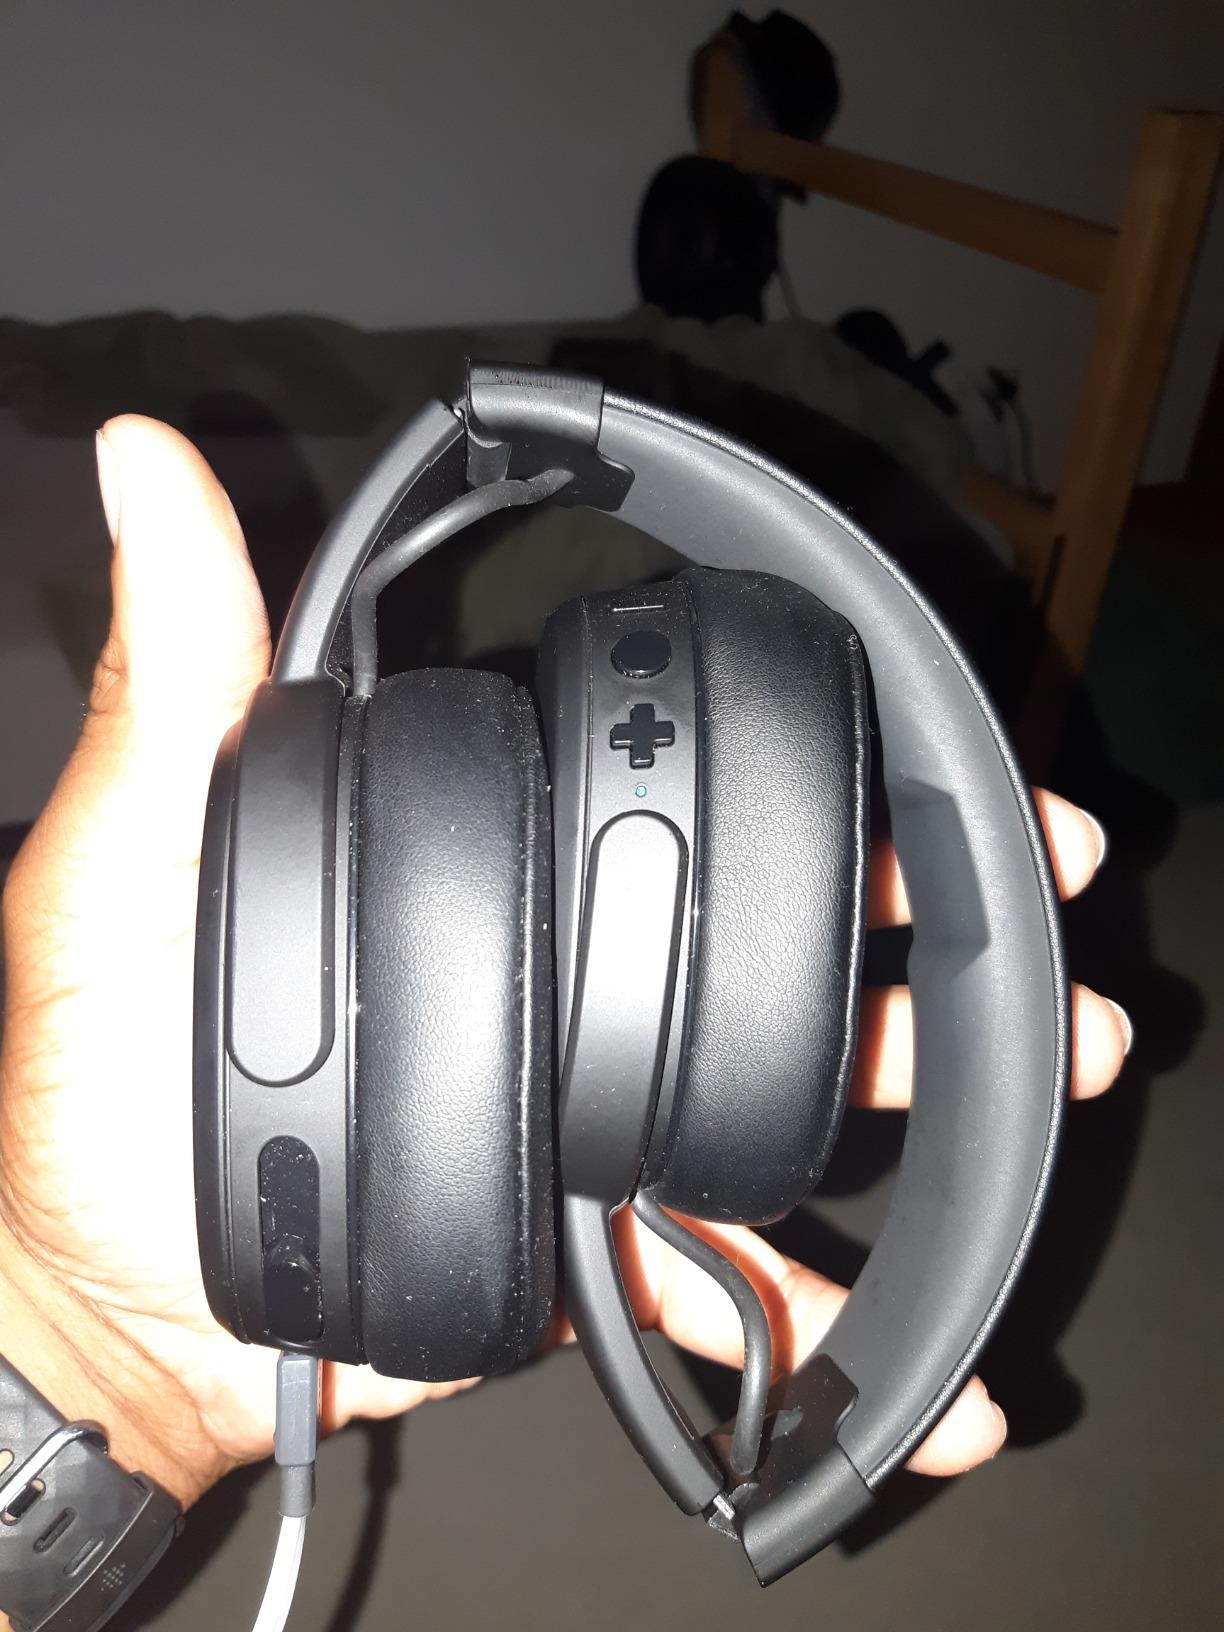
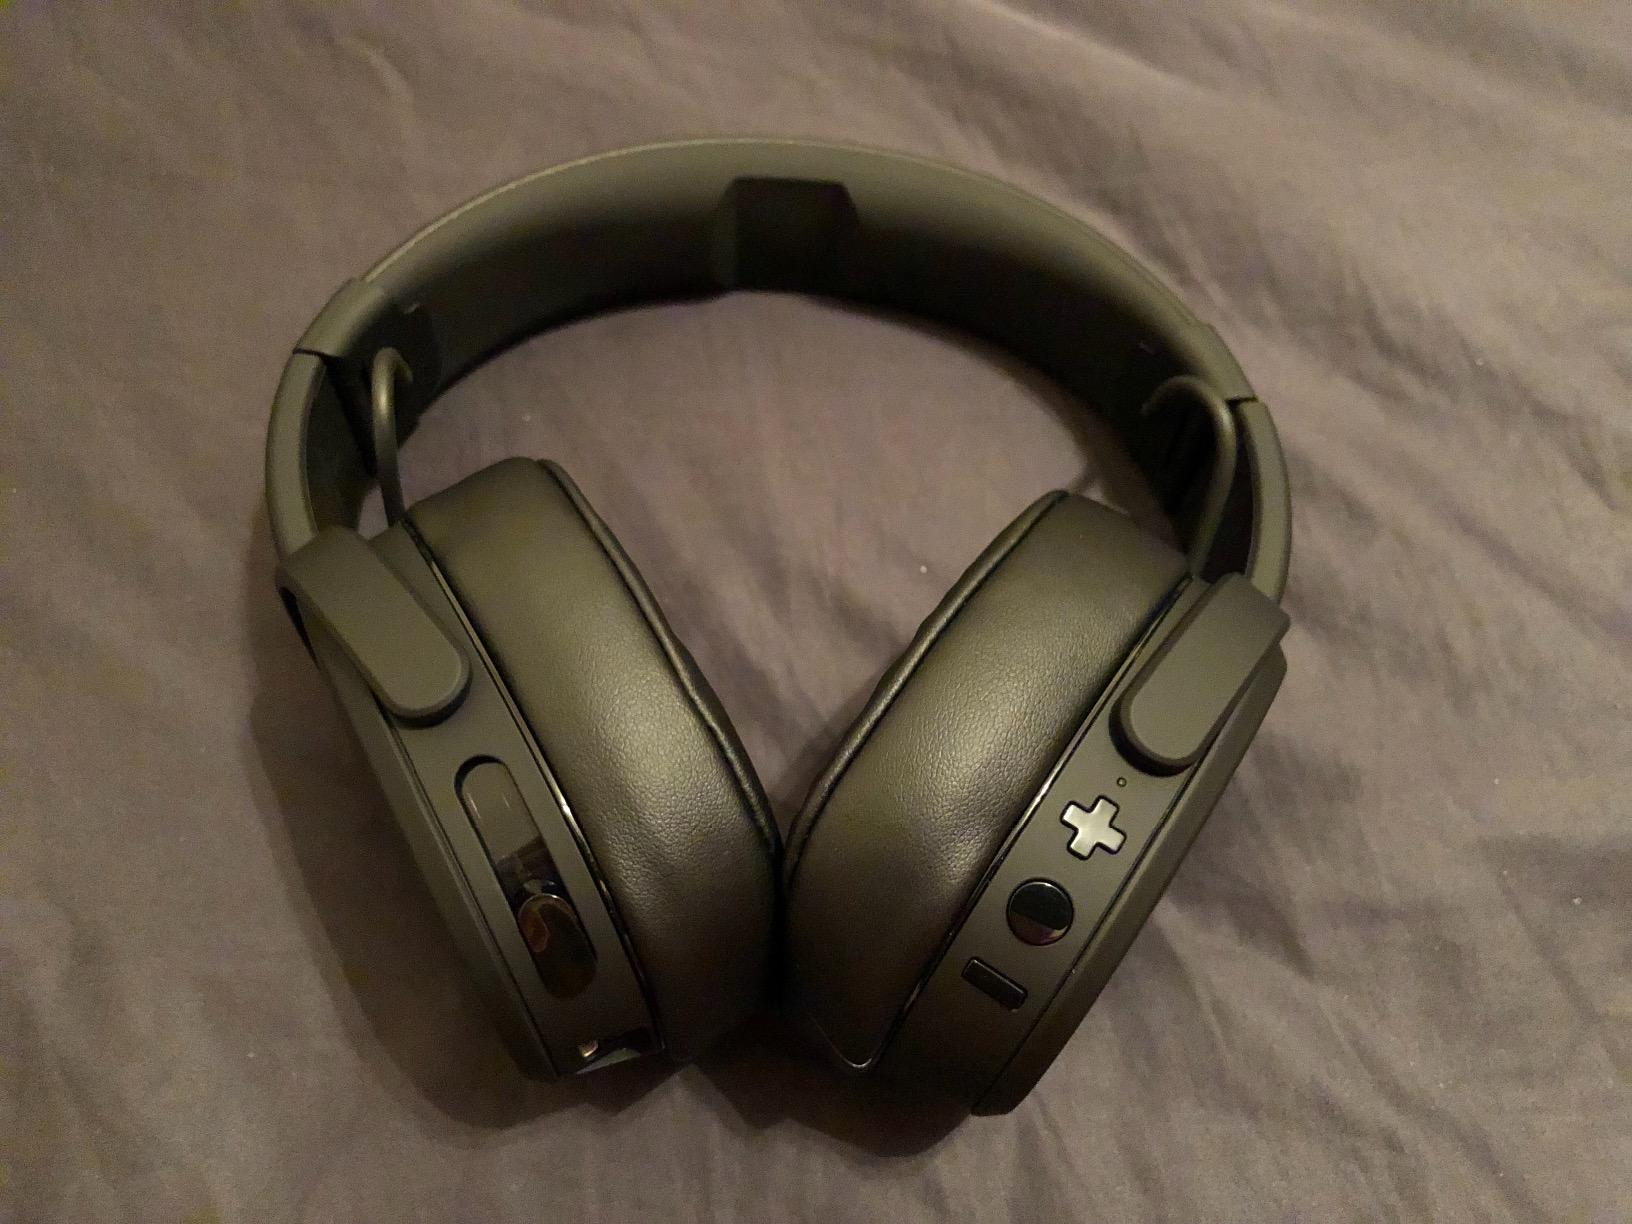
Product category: headphones
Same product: yes